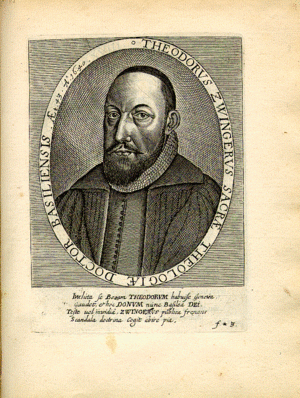
Theodor Zwinger, théologien protestant, fils de Jakob Zwinger, est né à Bâle, le 20 novembre 1597, le jour anniversaire de la mort d'Œcolampade et meurt le 27 décembre 1654.